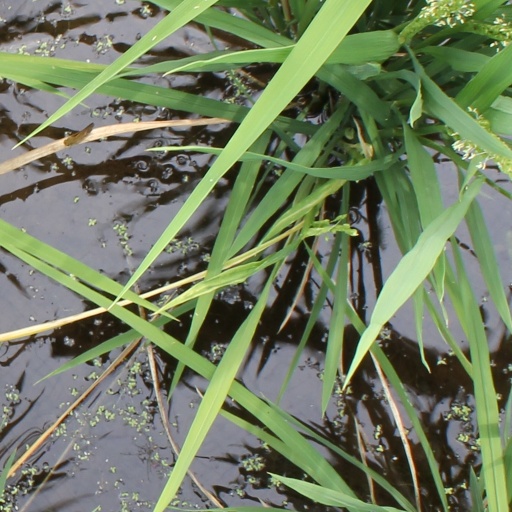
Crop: rice